History of the New England Patriots

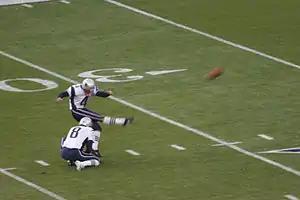
Adam Vinatieri warms up prior to Super Bowl XXXIX.

Following their Super Bowl win, the Patriots traded a second-round draft pick for Cincinnati Bengals' running back Corey Dillon, who replaced Antowain Smith. The Patriots set the NFL record for consecutive regular season victories after winning their first six games of the season. During a loss to the Pittsburgh Steelers on October 31, cornerback Ty Law was injured. Combined with the loss of other starting cornerback Tyrone Poole two weeks earlier, the Patriots completed the regular season and playoffs with second-year cornerback Asante Samuel, undrafted free agent Randall Gay, and wide receiver Troy Brown at cornerback.